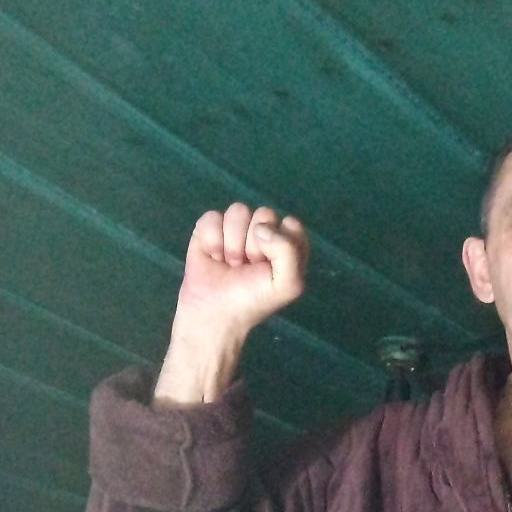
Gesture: fist